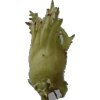
Label: peanut_shell_1x